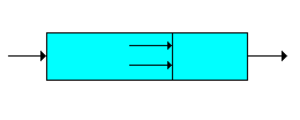
En chimie, un réacteur est une enceinte ou récipient apte à la réalisation et l'optimisation de réactions chimiques et généralement de procédés de transformation de la matière.